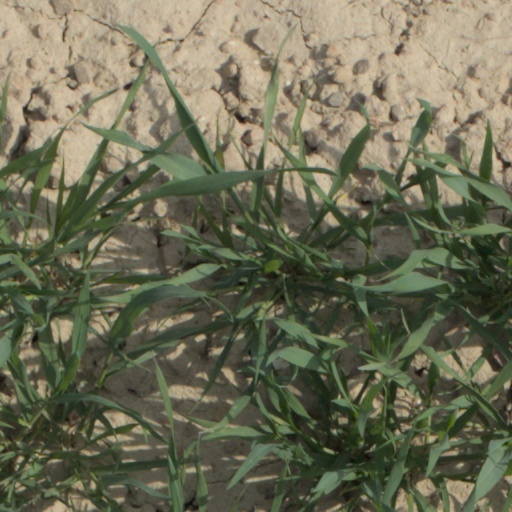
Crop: wheat